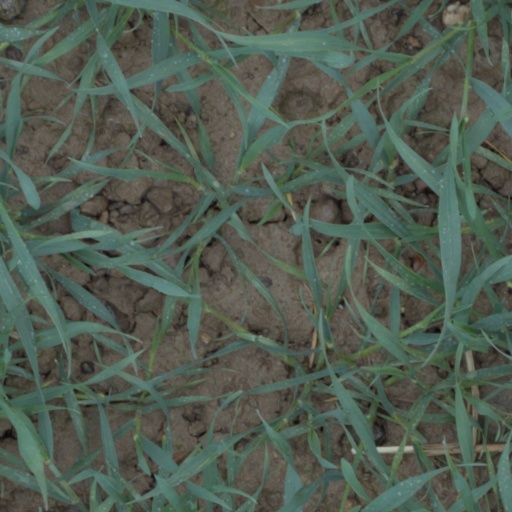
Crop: wheat